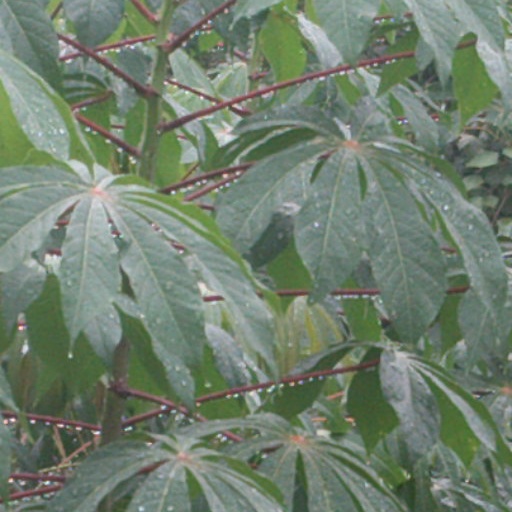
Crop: cassava